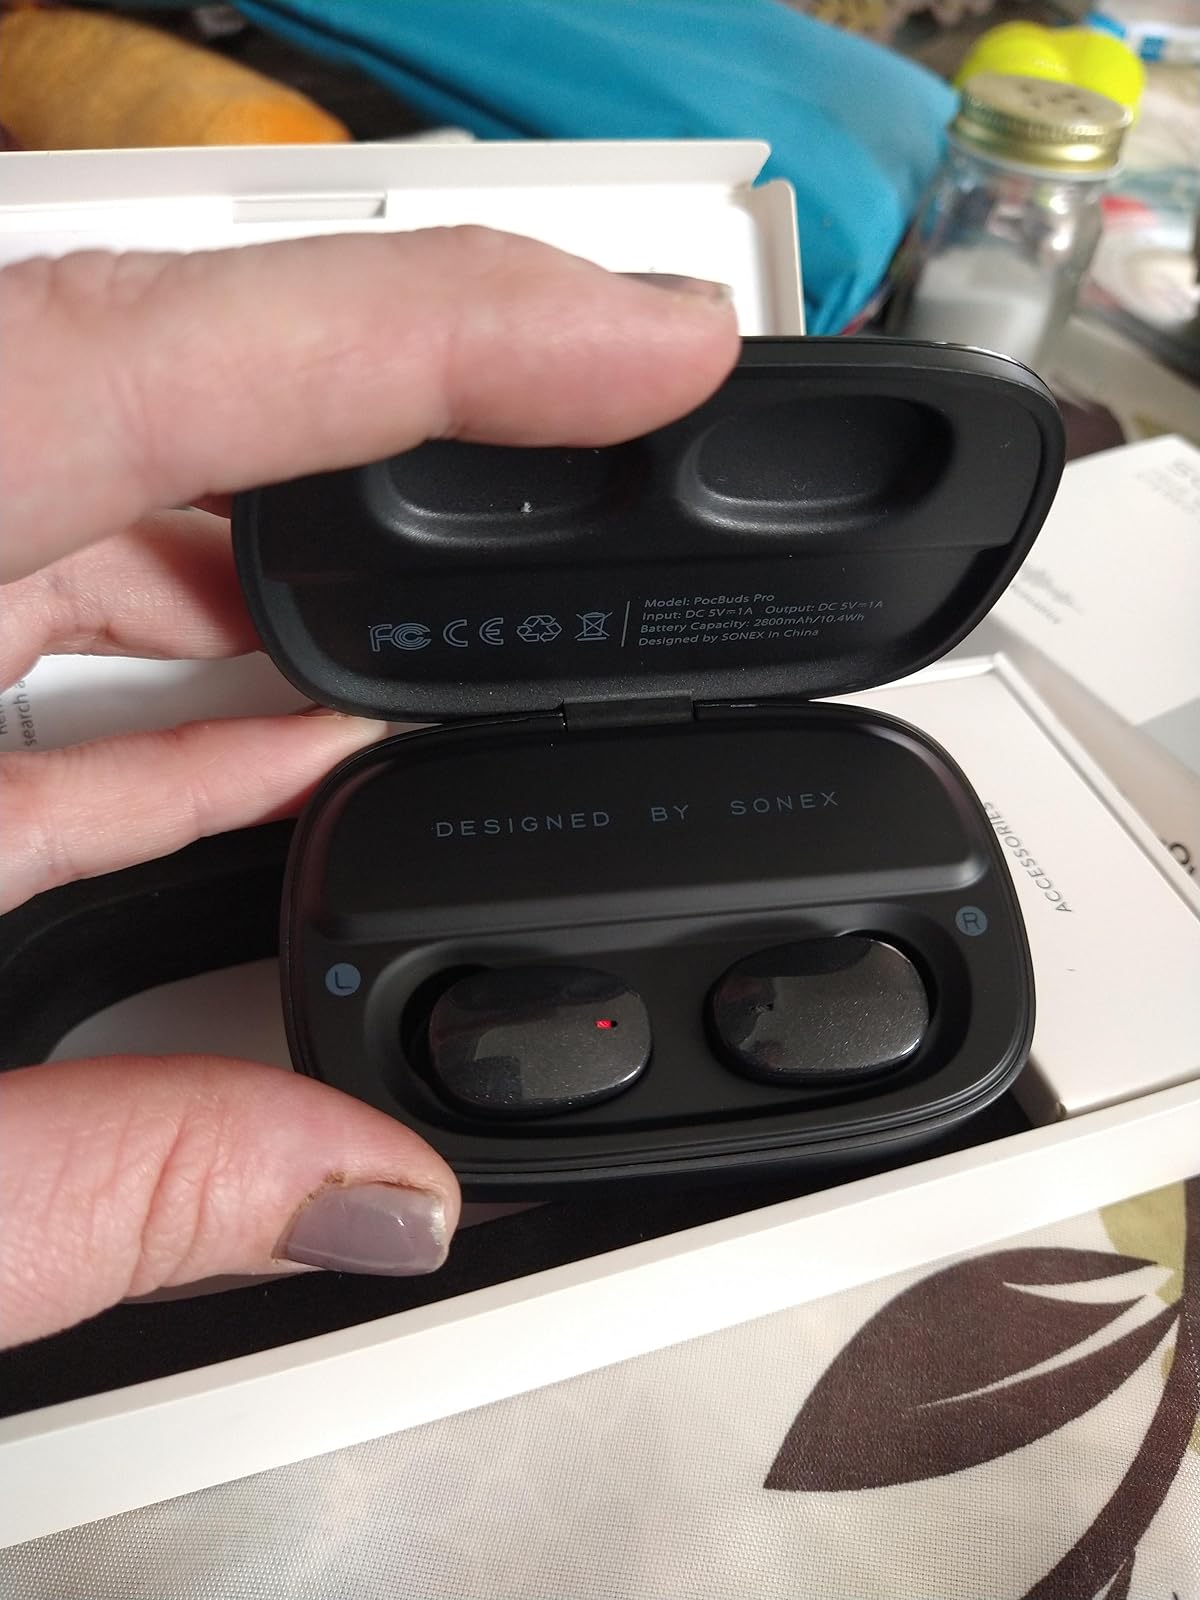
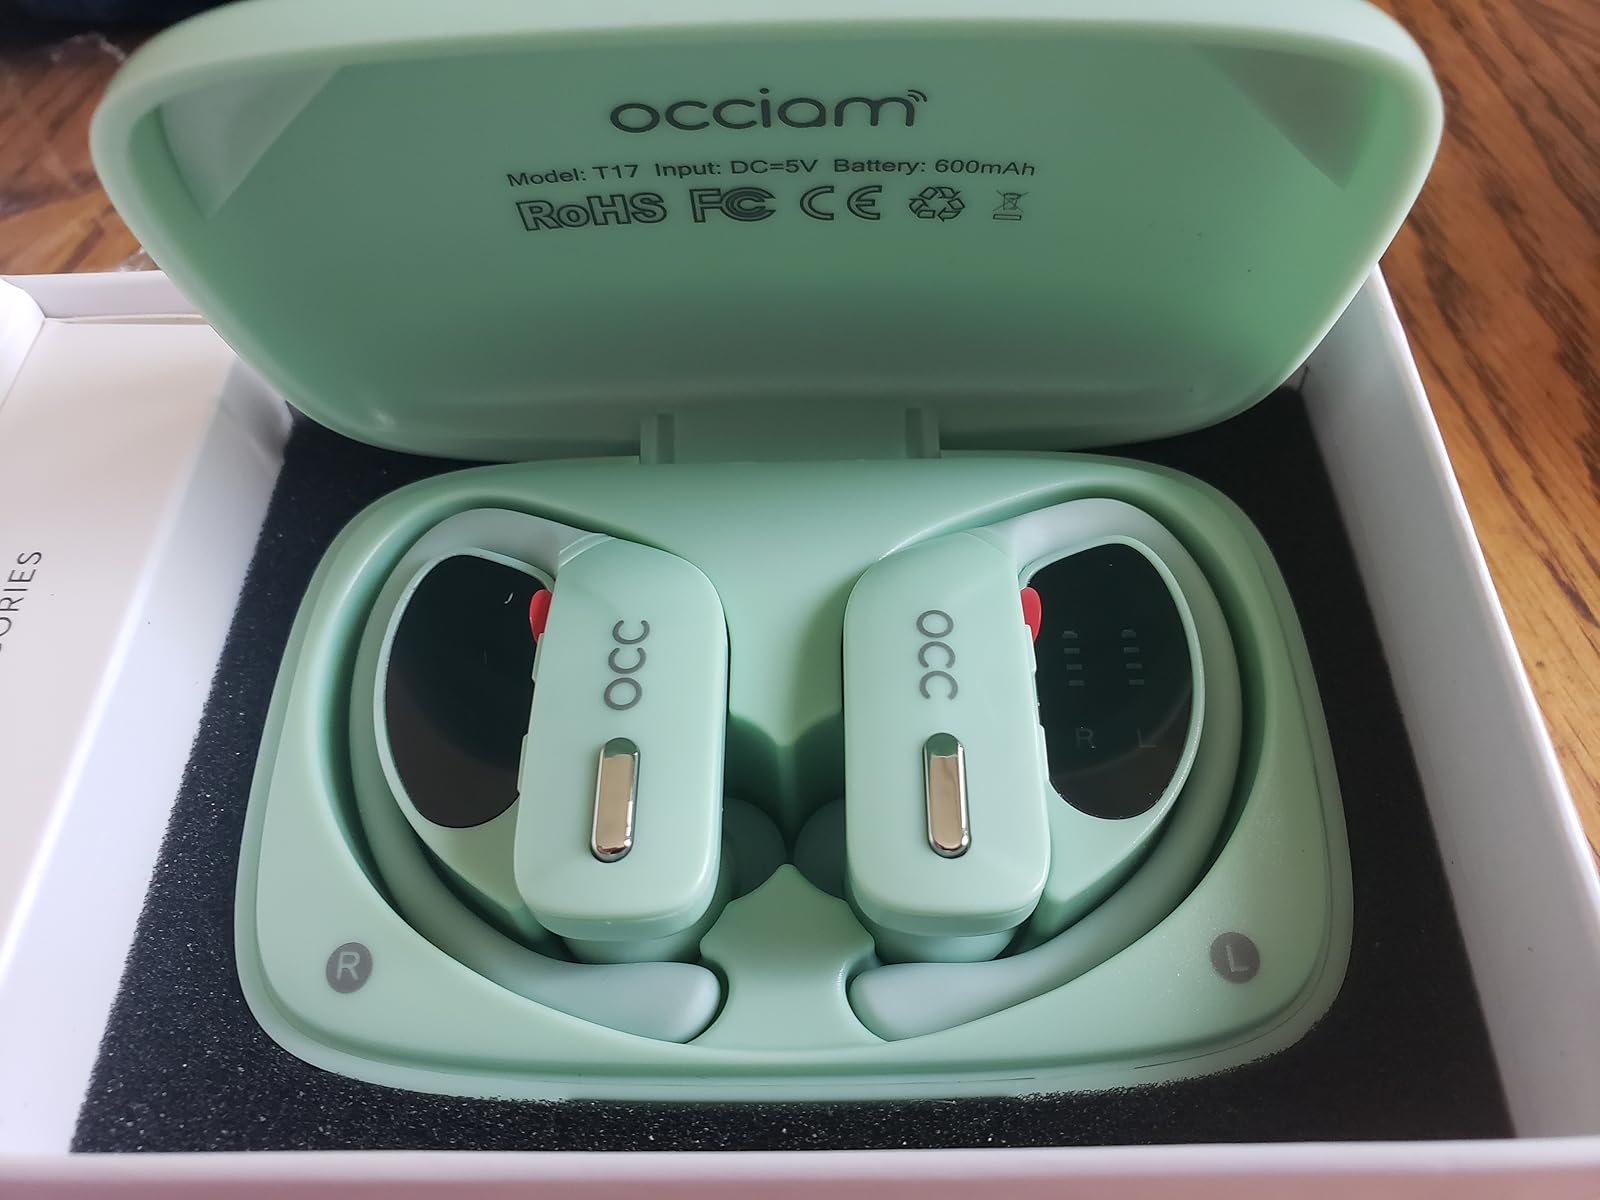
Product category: earbuds
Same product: no